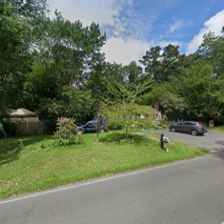
Label: streetView